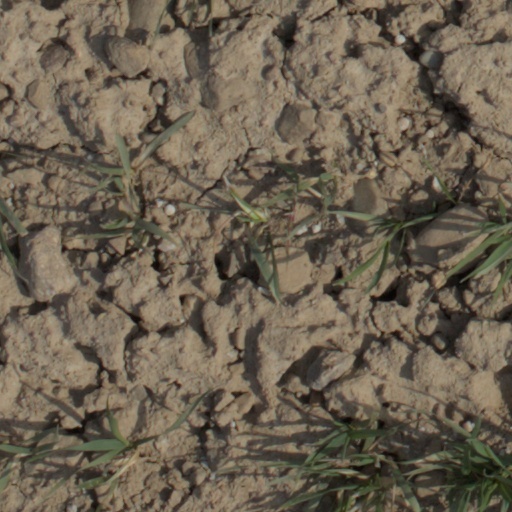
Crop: wheat